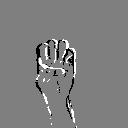
ASL letter: e